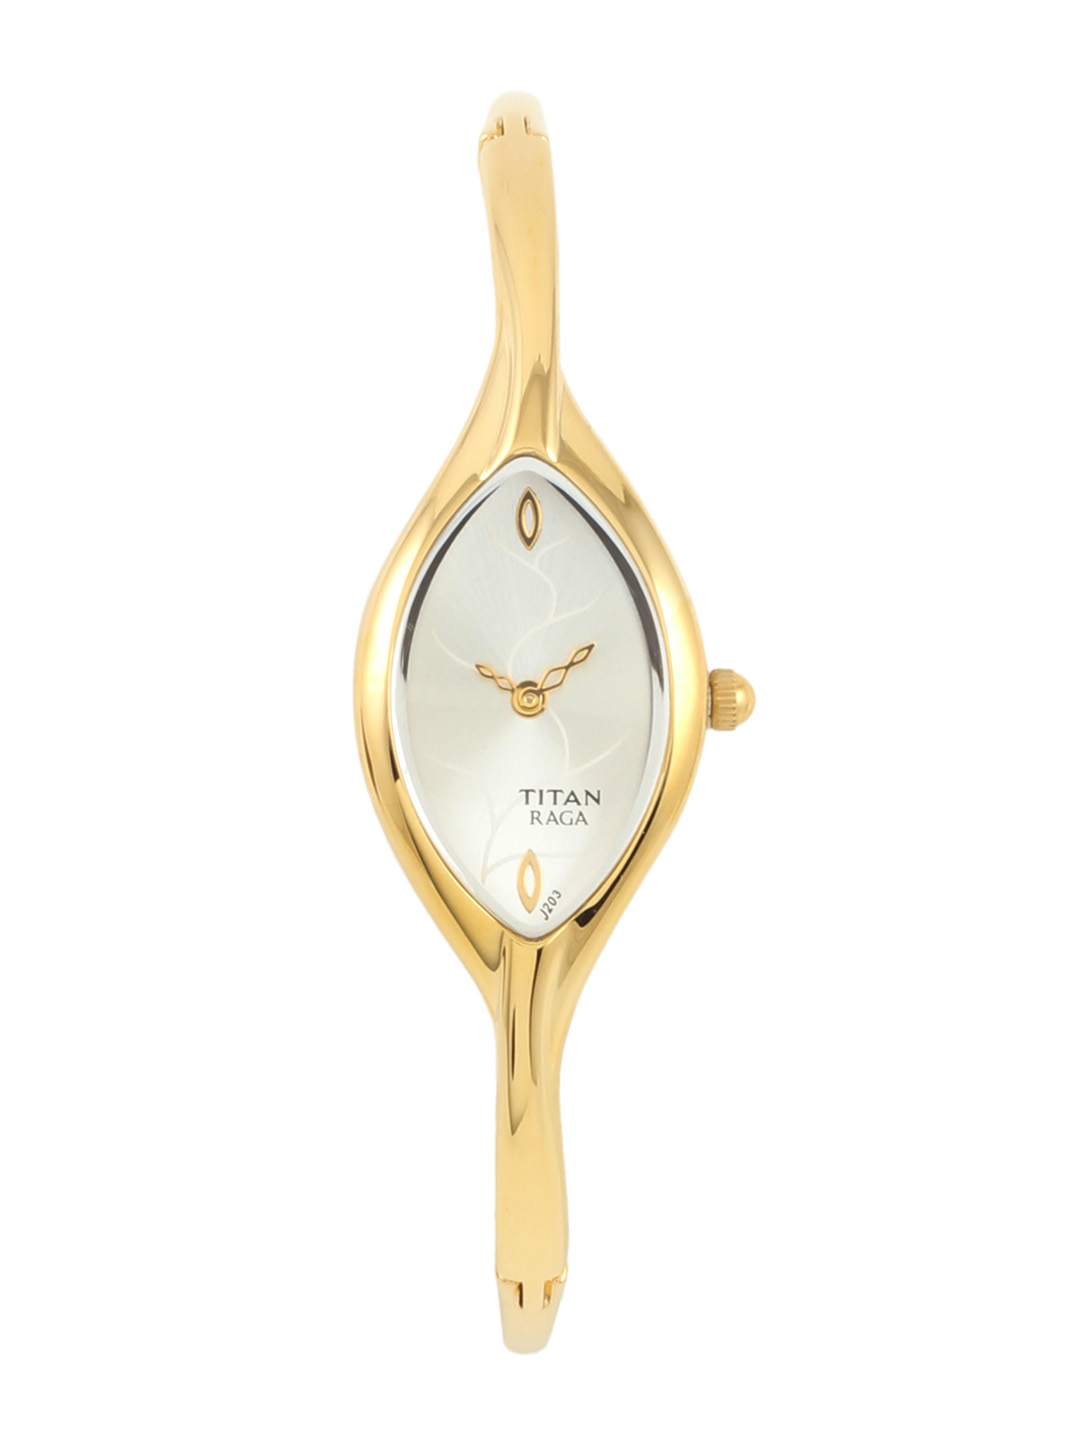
Titan Women Silver Dial Watch
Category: Accessories / Watches / Watches
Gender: Women
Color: Silver
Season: Winter 2016
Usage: Casual